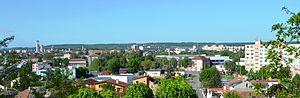
Lučenec est une ville de la région de Banská Bystrica, en Slovaquie. Sa population est de 28 000 habitants.